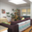
Label: couch